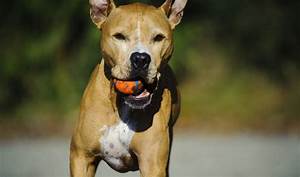
Label: dog